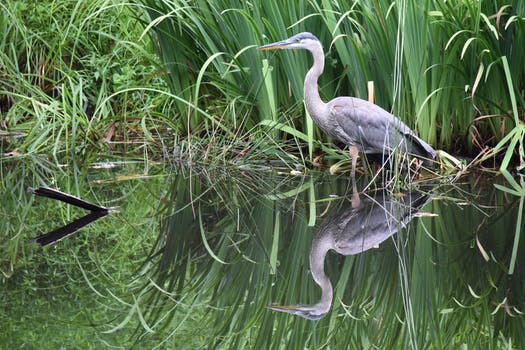
Label: No Watermark